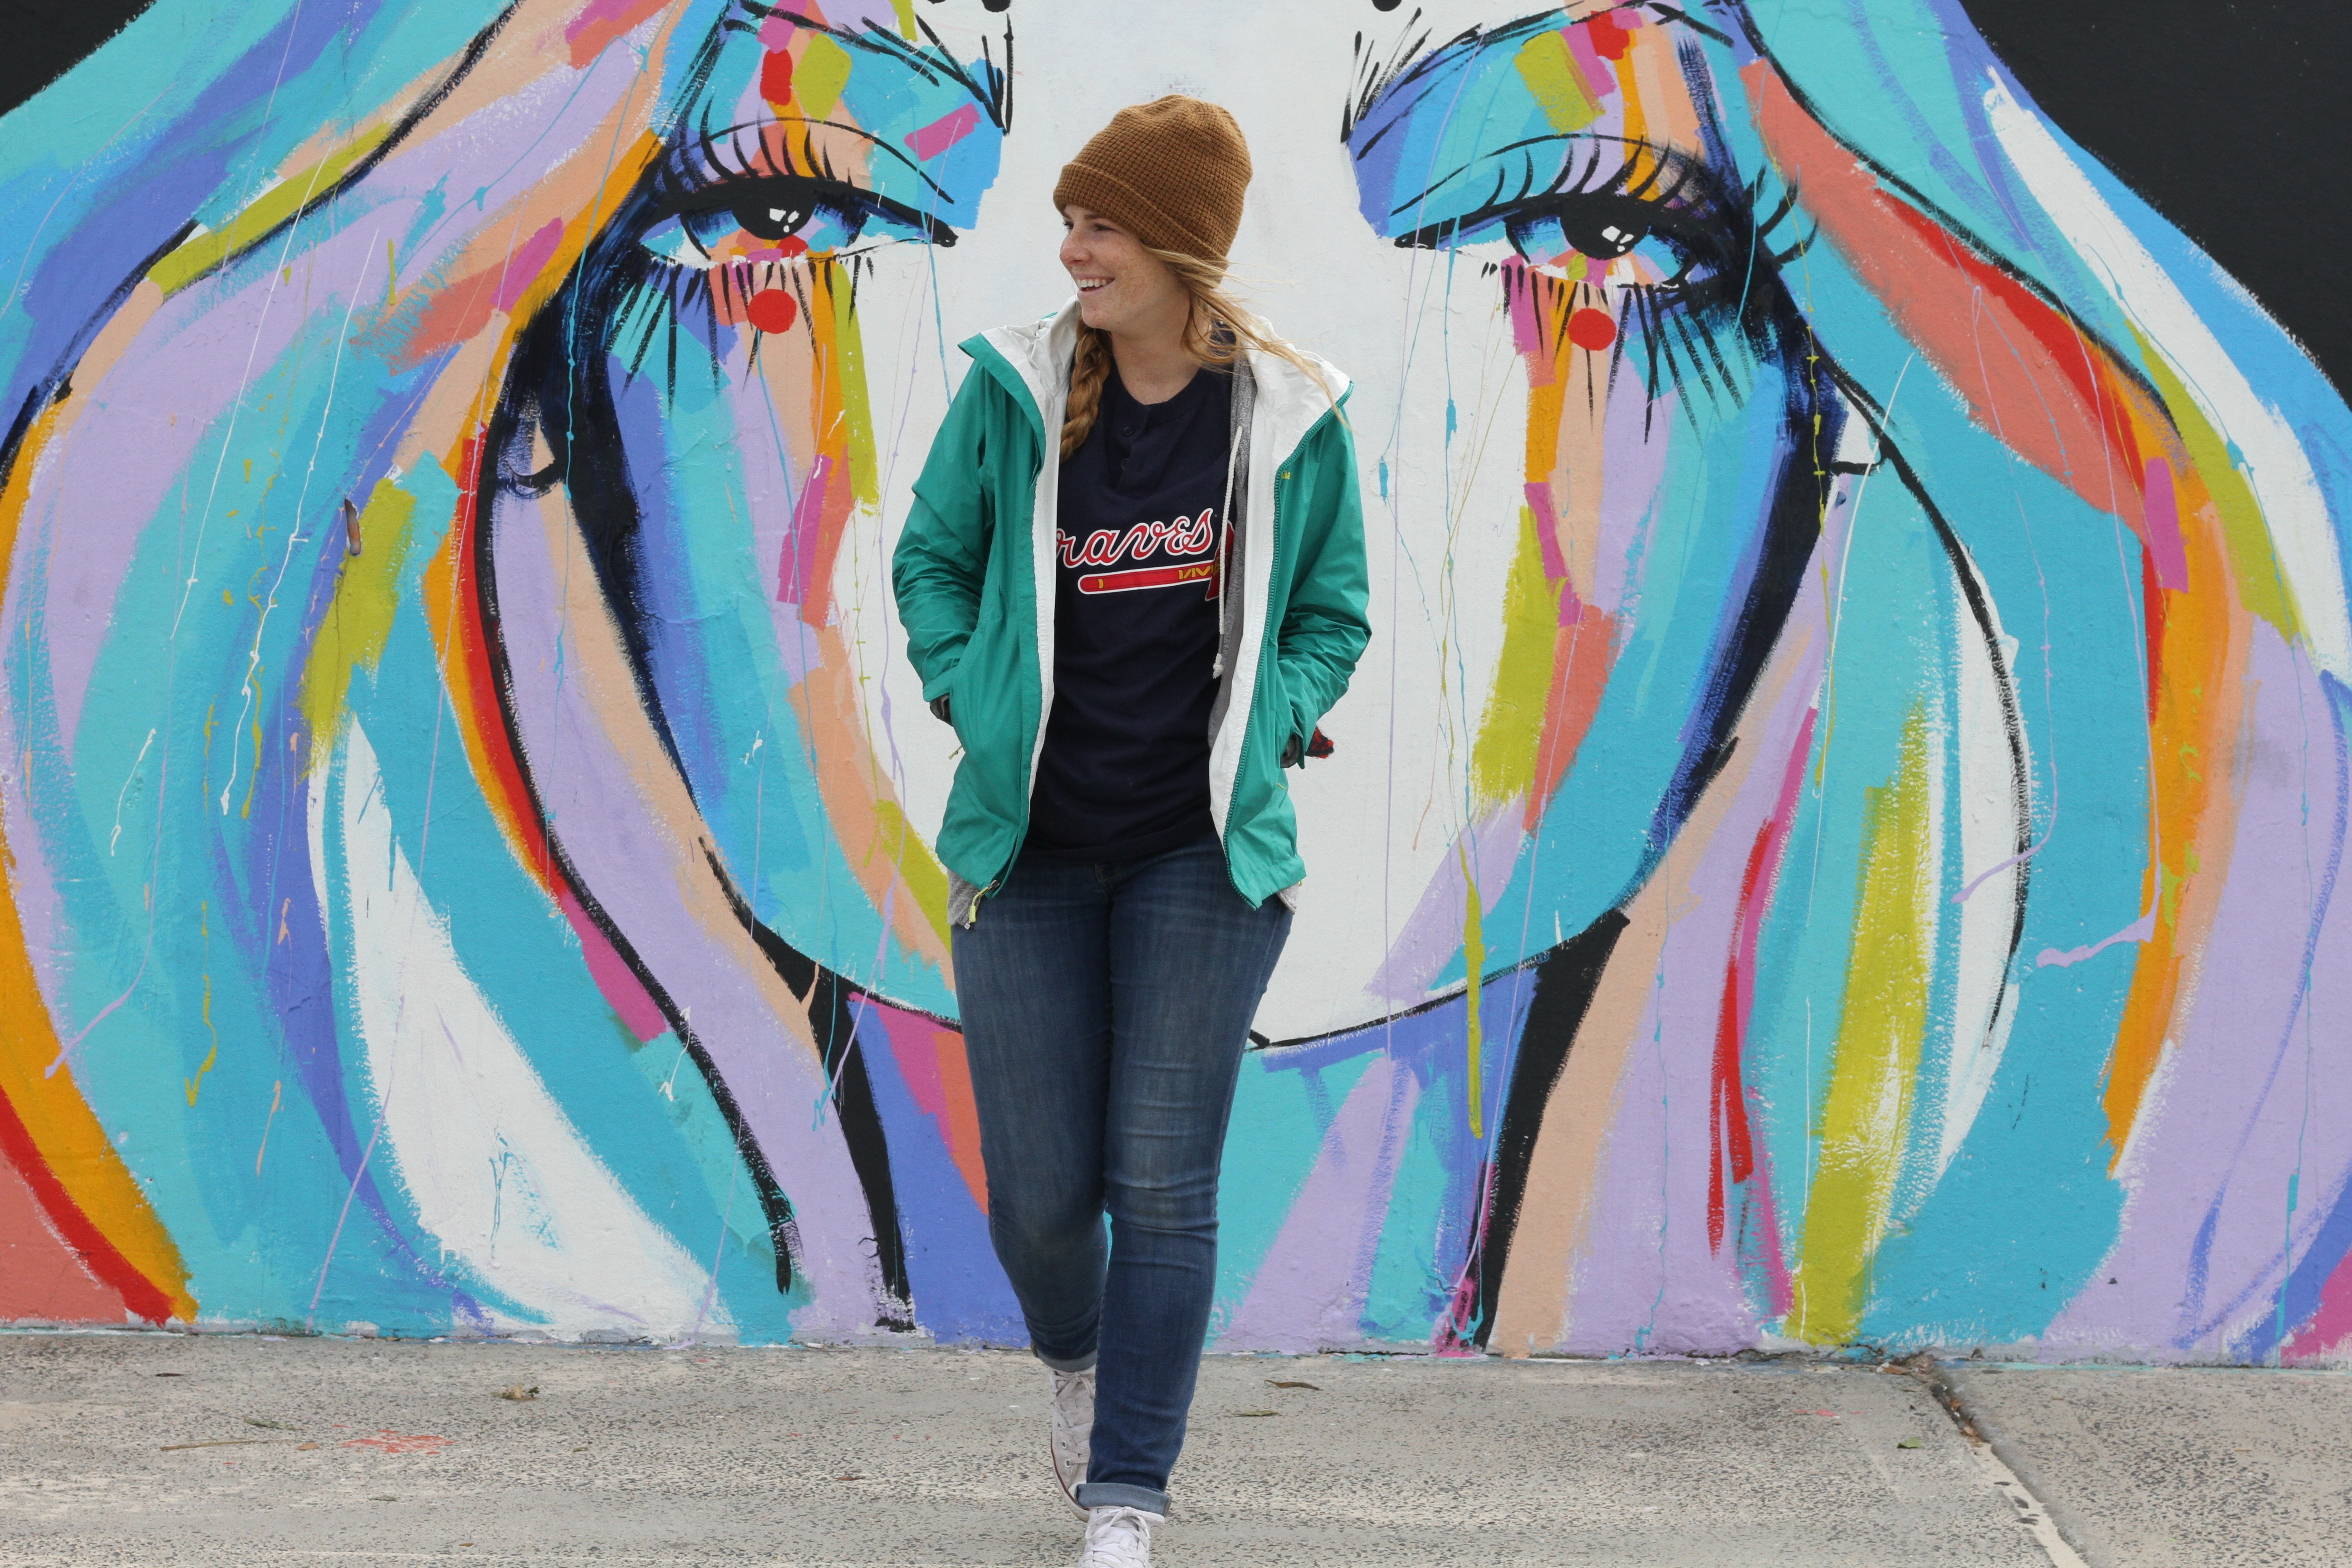
color, graffiti, painting, art, illustration, mural, modern art